Malta, Montana

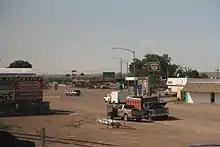
Merge of US2 and US191 in Malta

Malta is on the High Plains of Montana. The Little Rocky Mountains are located south of the town while the Milk River flows north of town. The City of Malta gets water from wells. The well water is pumped to two water tanks located at the top of a residential area known as Hillcrest. The water is treated to meet safety standards, then it enters the city water distribution system.